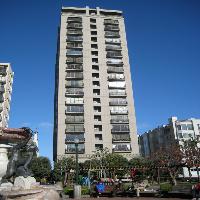
Weather: sun or clear